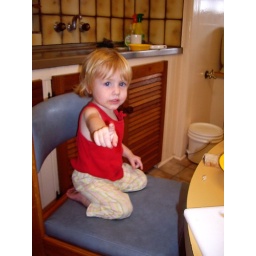
the finger she squashed in the back door screen